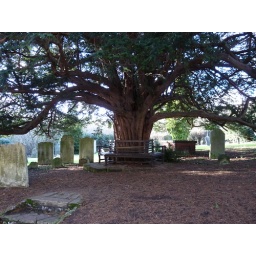
The old Yew tree in St Giles church yardplanted in 1639